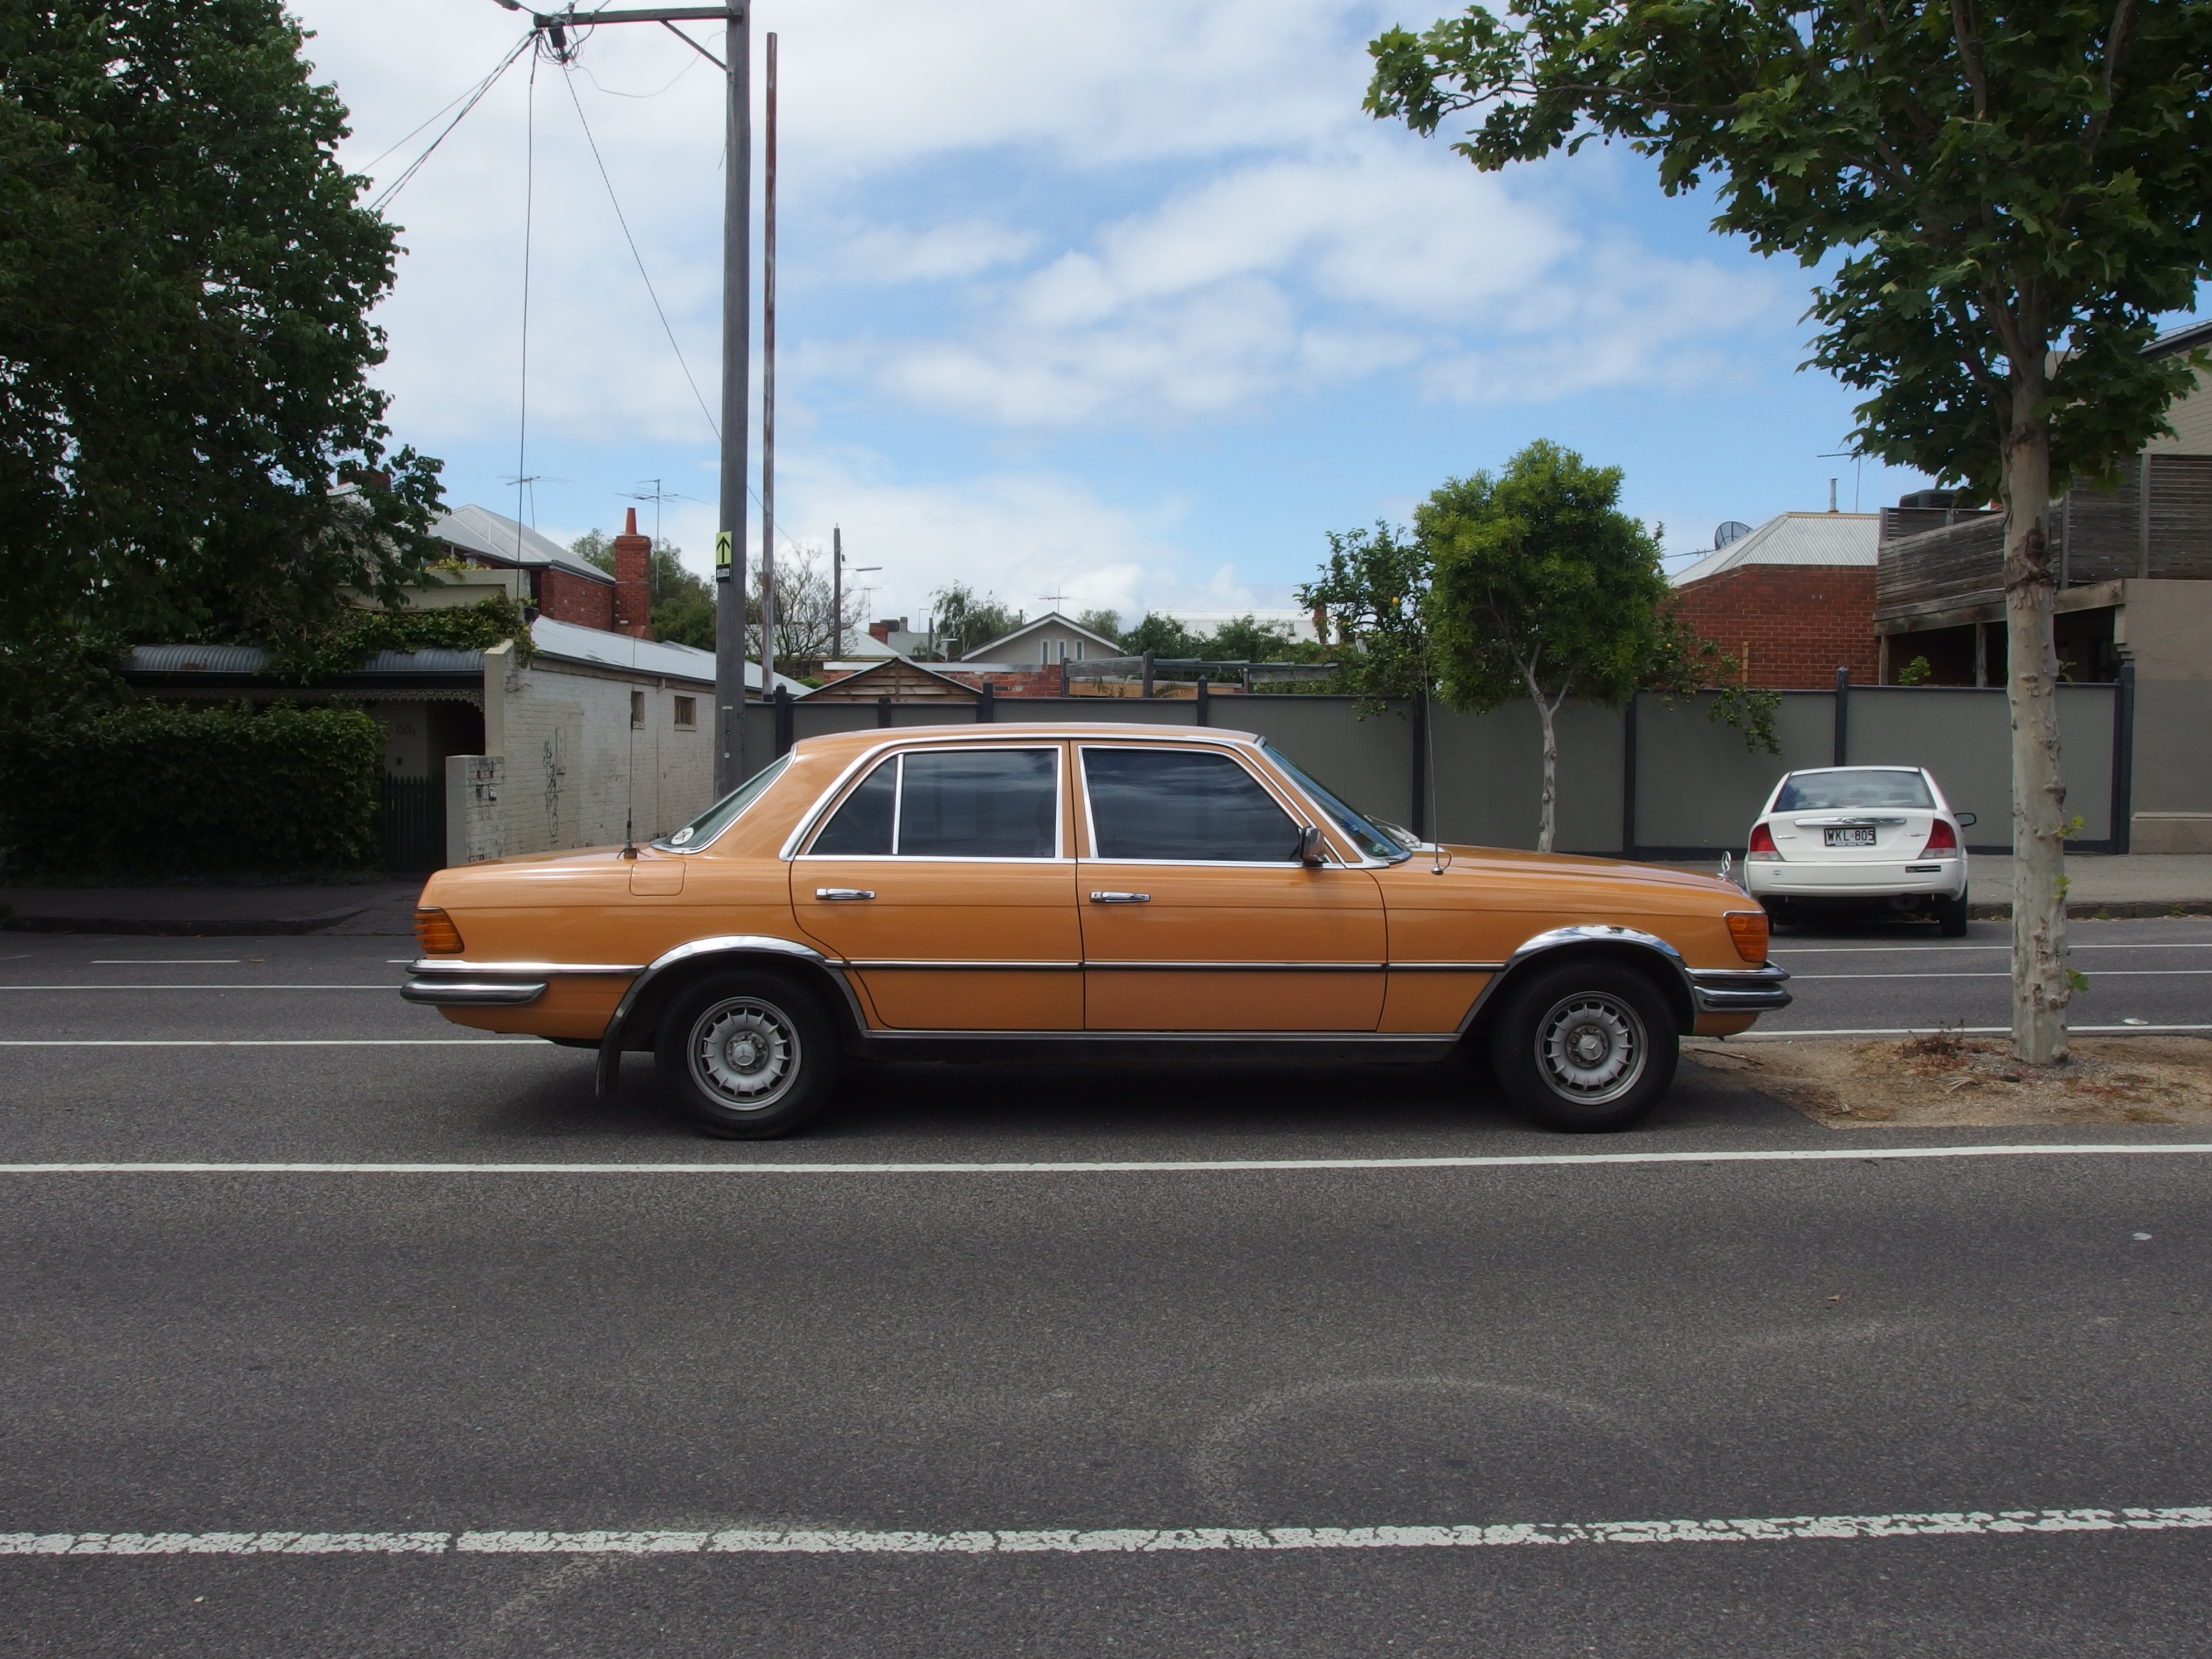
car, vehicle, sedan, antique car, land vehicle, automobile make, compact car, luxury vehicle, executive car, full size car